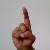
The image shows a hand gesture representing the letter 'D' in Indian Sign Language.